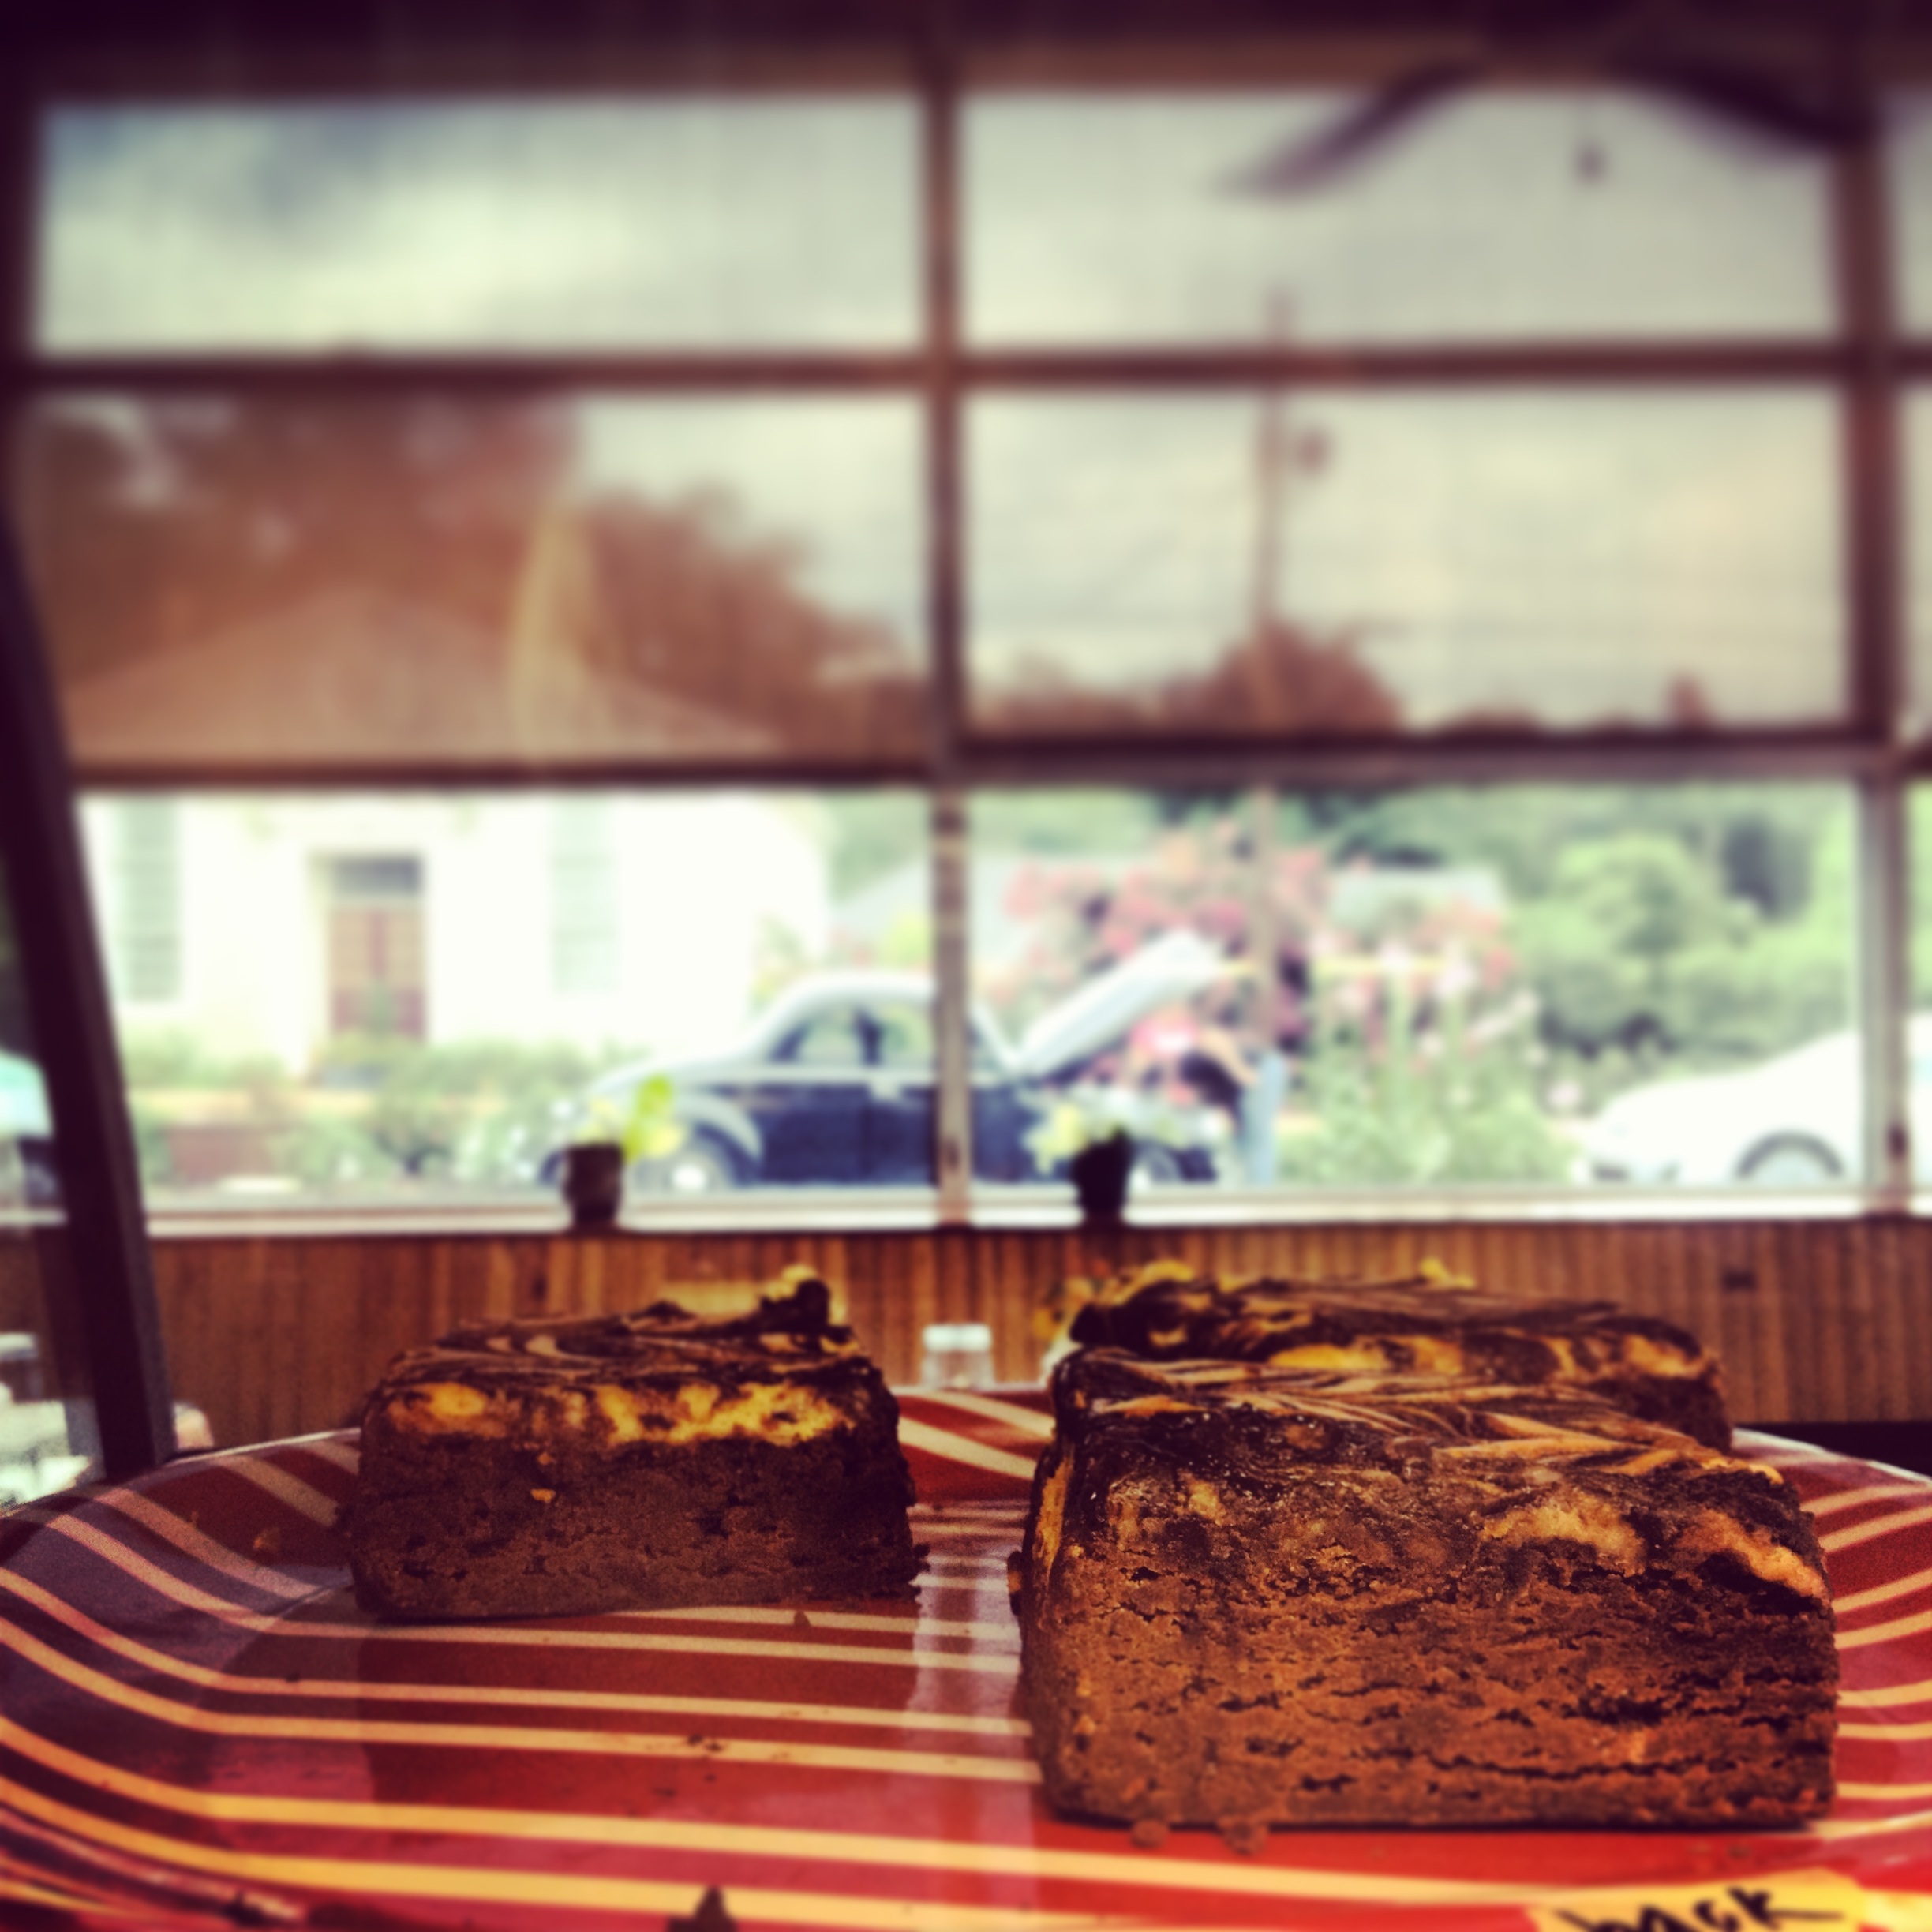
vintage, sweet, truck, meal, food, chocolate, baking, dessert, bakery, brownie